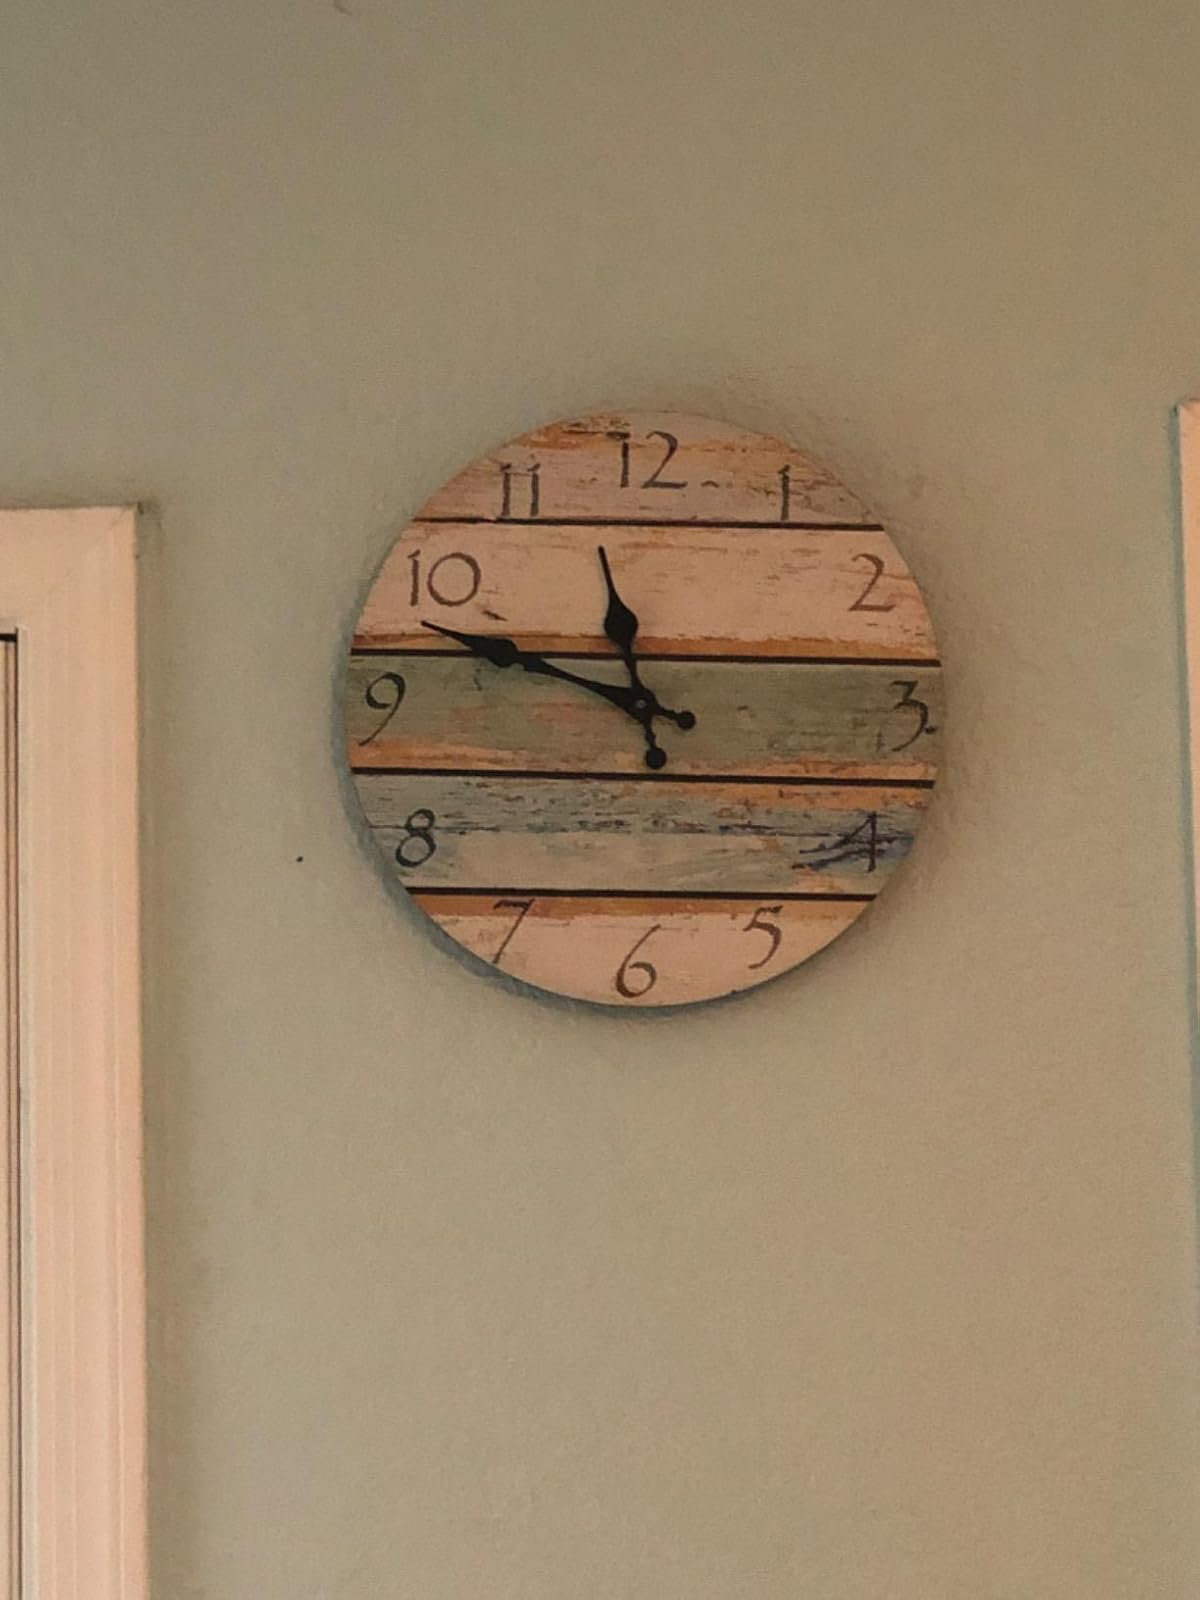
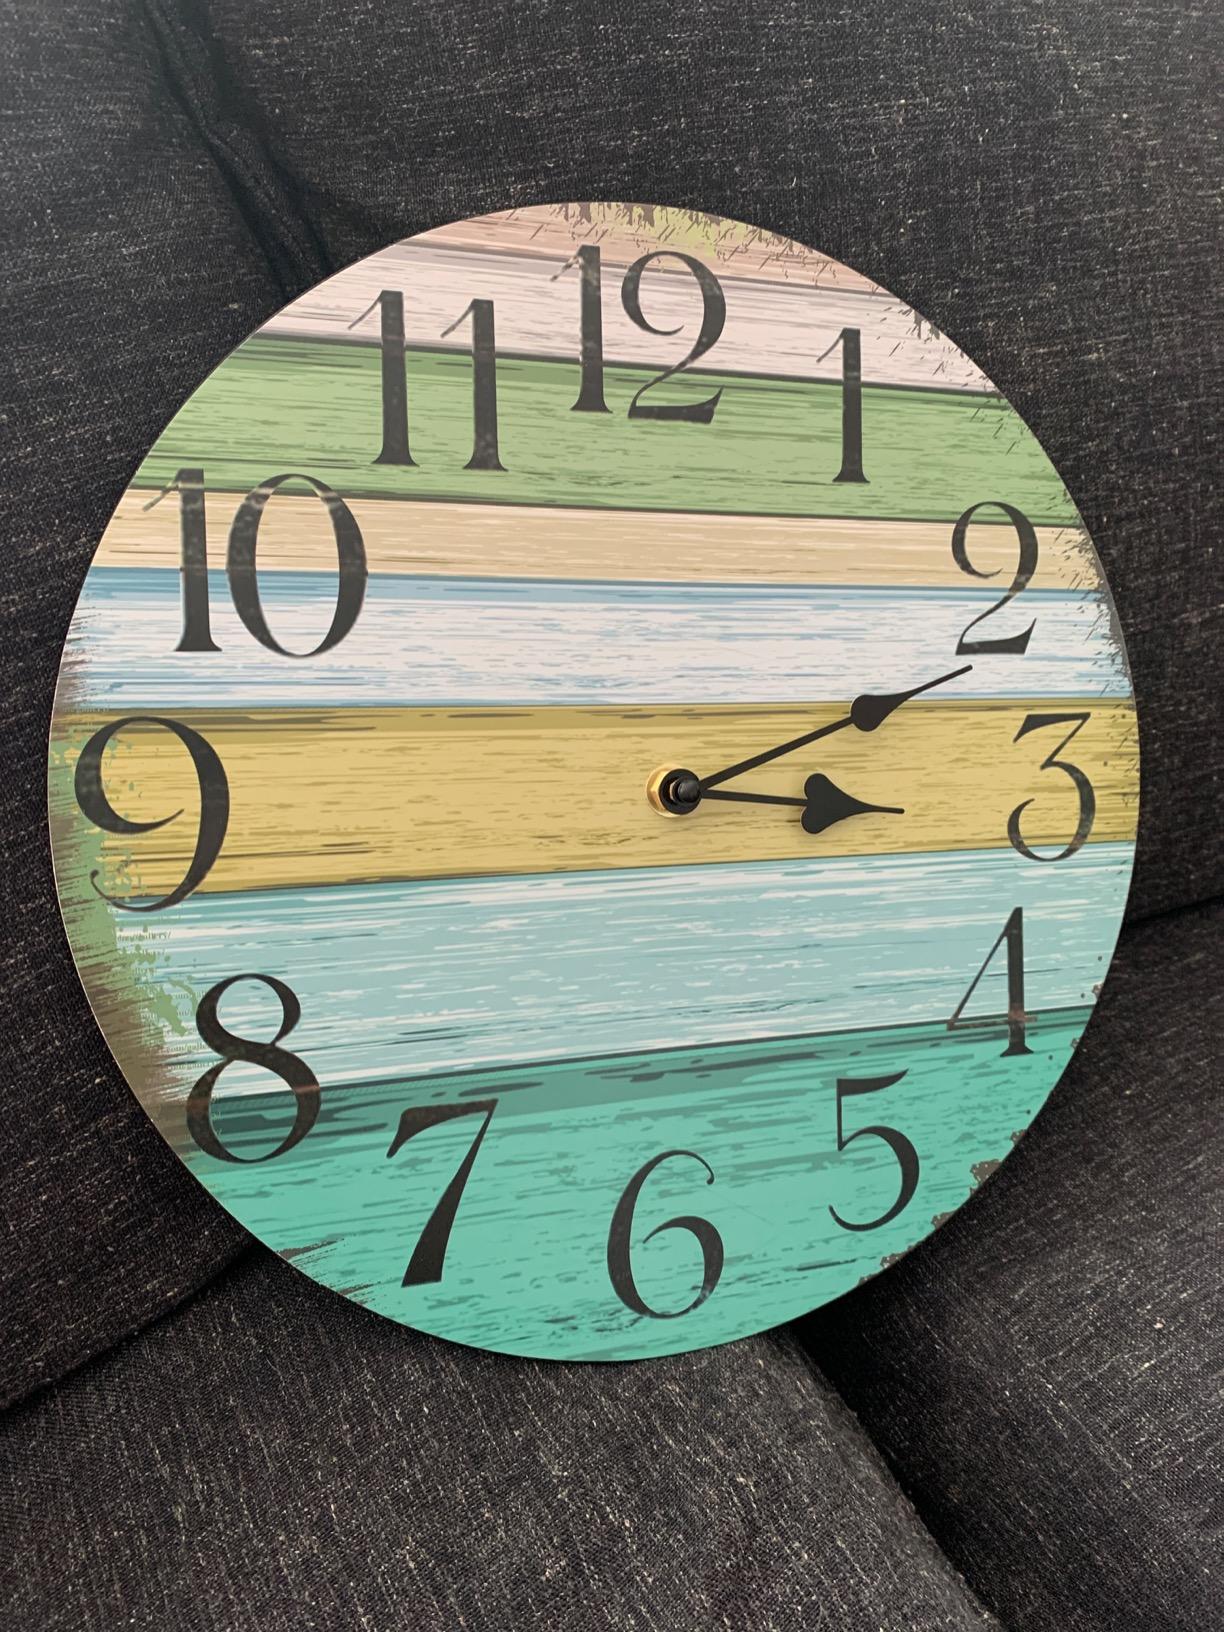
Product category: clock
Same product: no